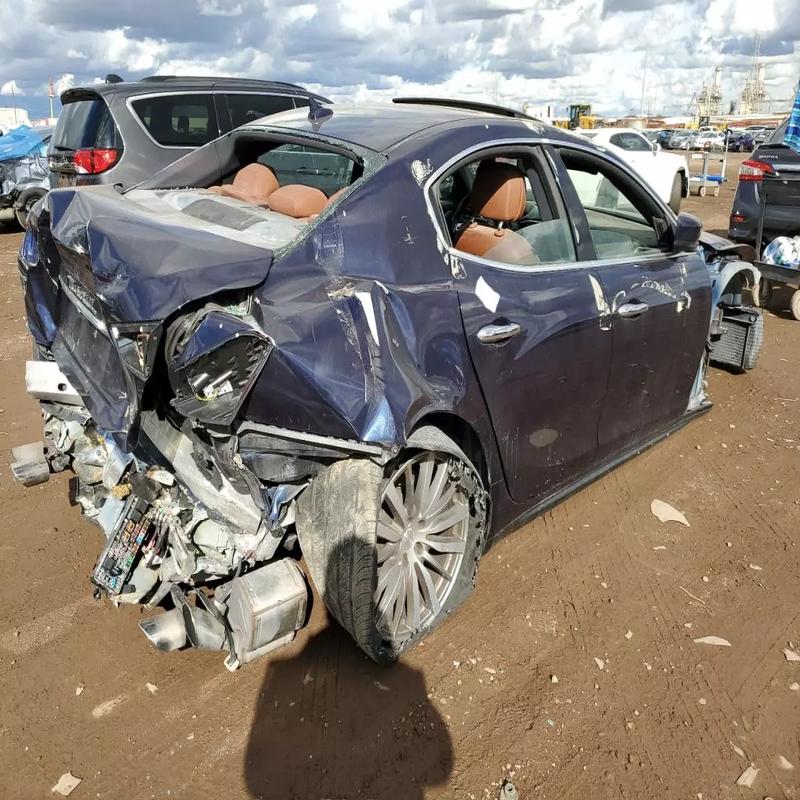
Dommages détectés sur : porte arrière droite, aile arrière droite, aile arrière gauche, malle, feu arrière droit, feu arrière gauche, pare-choc arrière, plaque d'immatriculation arrière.
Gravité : majeur